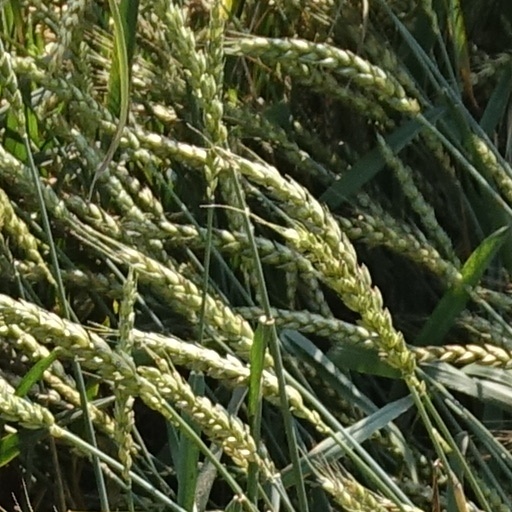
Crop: wheat